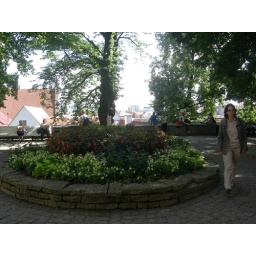
A flower bed in Old Town. I thought it was pretty.